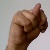
The image shows a hand gesture representing the letter 'N' in Indian Sign Language.